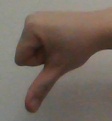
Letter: waw